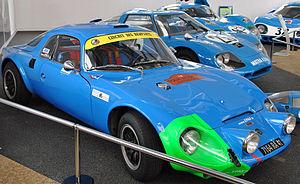
Jean-Luc Lagardère, de son vrai nom Jean Lucien Lagardère, né le 10 février 1928 à Aubiet dans le Gers et mort le 14 mars 2003 à Paris 15ᵉ, est un chef d'entreprise industriel et patron de presse français.